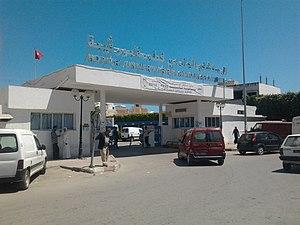
L’hôpital universitaire - Fattouma Bourguiba - Monastir
L'hôpital Fattouma-Bourguiba de Monastir est un établissement de santé publique et un centre hospitalo-universitaire tunisien situé à Monastir.